Sleeping car

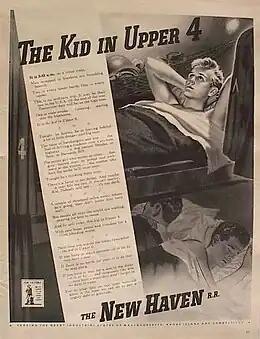
NH RR's 1942 World War II advertisement "The Kid in Upper 4." This ad depicts an open section of a sleeping car.

In the mid-to-late 20th century, an increasing variety of private rooms was offered. Most of these rooms provided significantly more space than open-section accommodations could offer. Open-sections were increasingly phased out in the 1950s, in favor of roomettes. Some of them, such as the rooms of the "Slumbercoach" cars manufactured by the Budd Company and first put into service in 1956, were triumphs of miniaturization. These allowed a single car to increase the number of sleepers over a conventional sleeping car of private rooms.